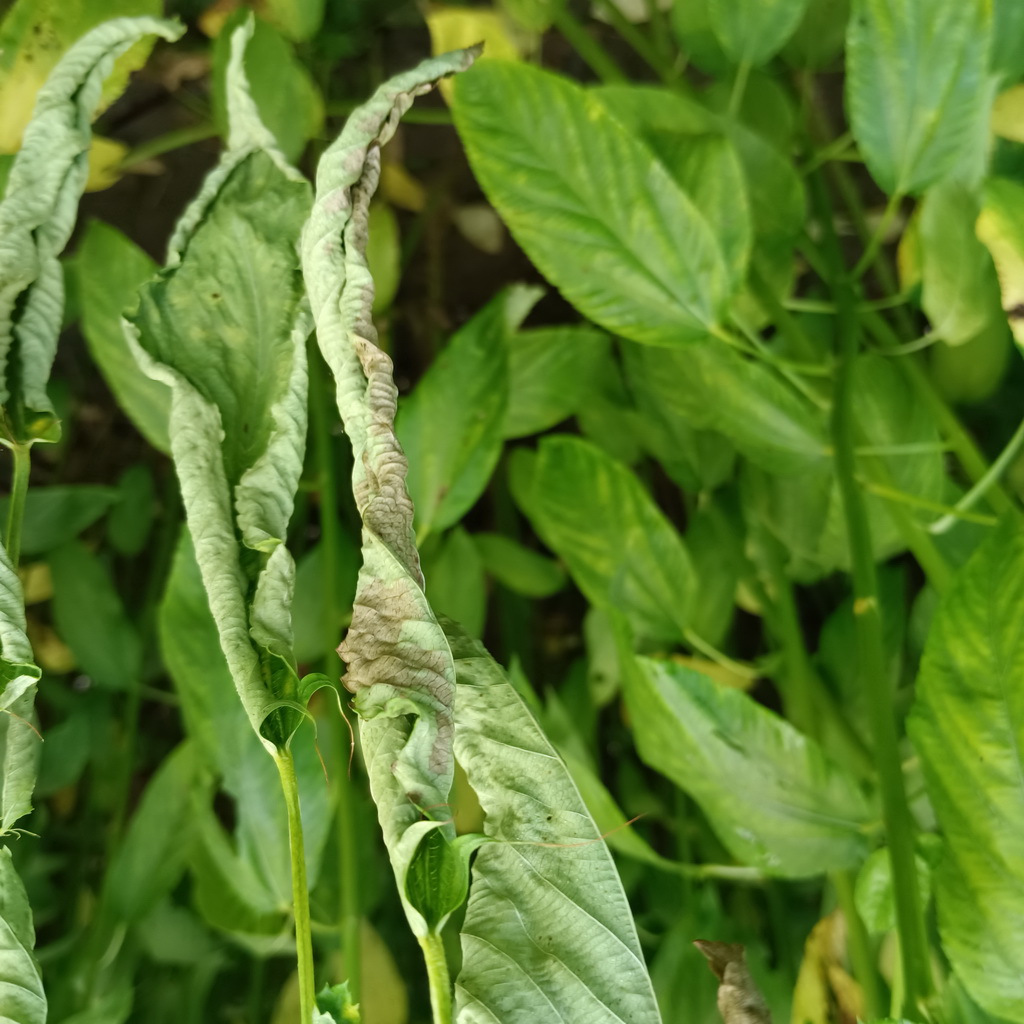
Label: Dieback